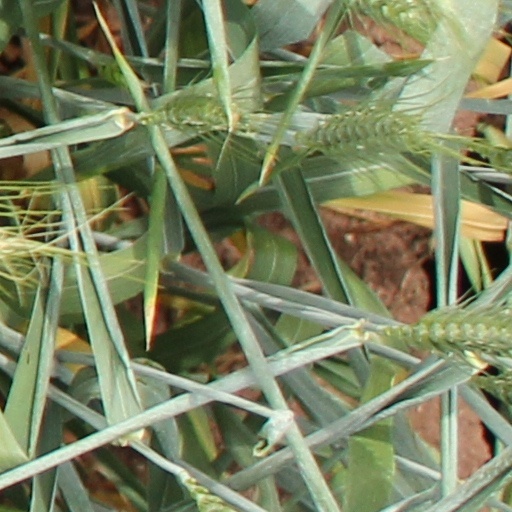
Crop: wheat